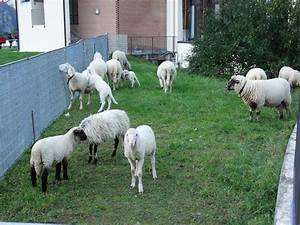
Label: pecora